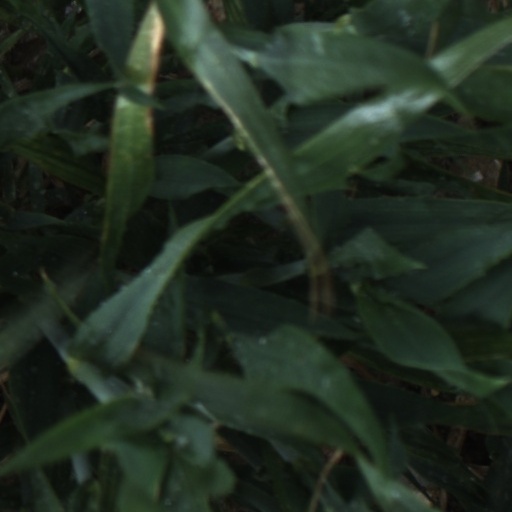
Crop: wheat